Mihama, Aichi

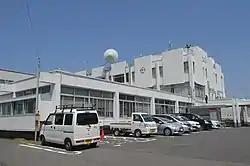
Mihama town hall

Mihama is located in the center of Chita Peninsula in southern Aichi Prefecture, bordered by Mikawa Bay to the east and Ise Bay to the west. Part of the town’s area is within the borders of the Mikawa Wan Quasi-National Park.